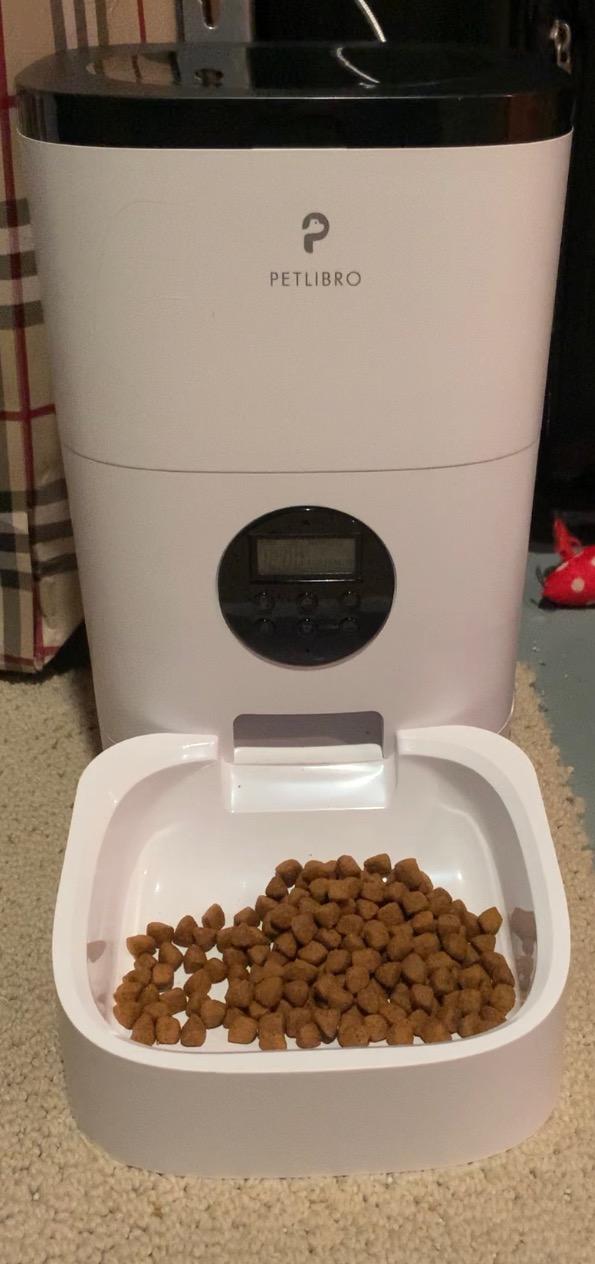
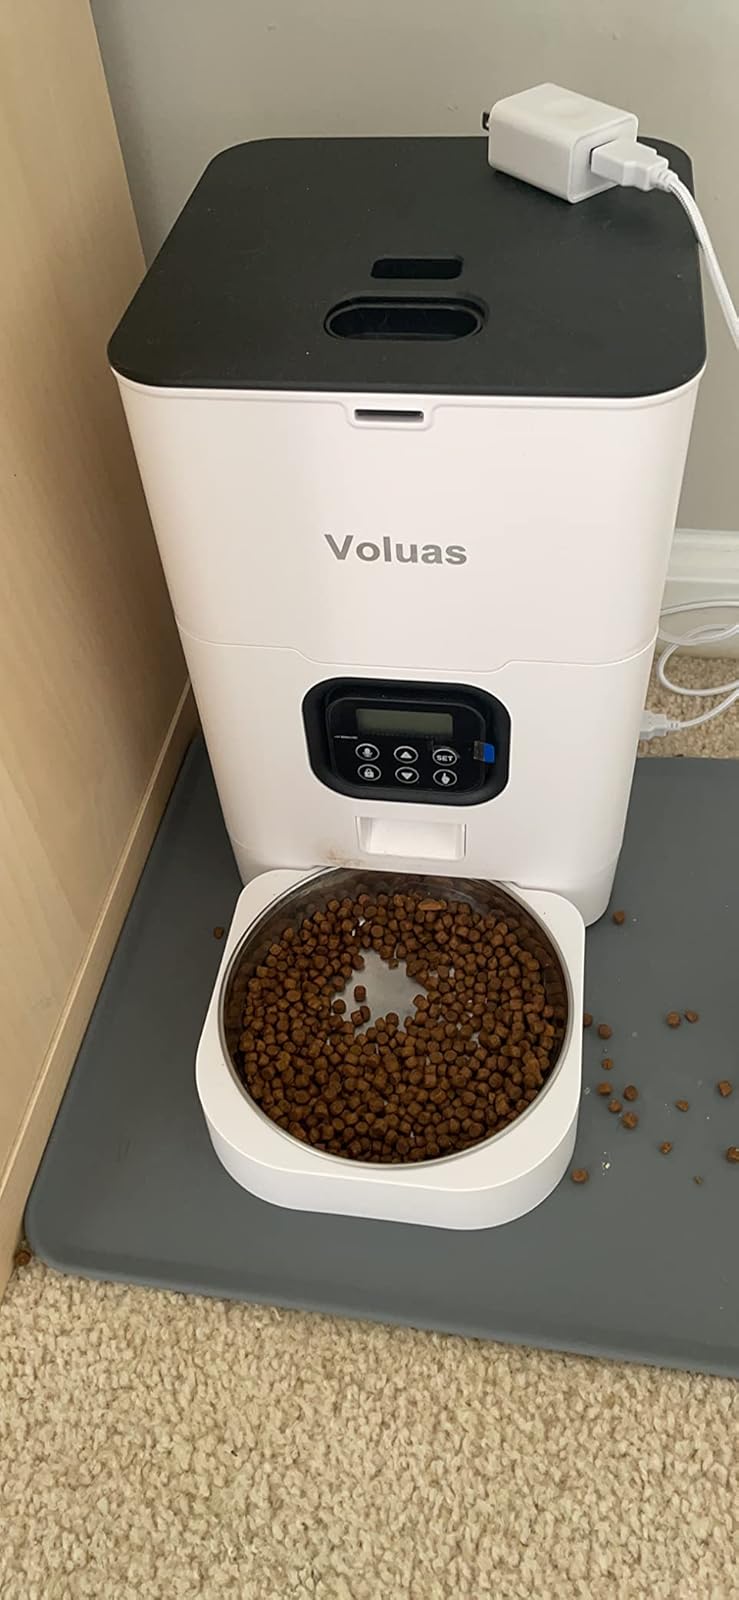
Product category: items_feeder
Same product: no